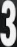
Number: 3